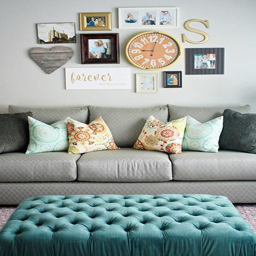
are you looking to create a gallery wall in your space ? transform your empty wall into a work of art and tell a story with these picture hanging ideas .